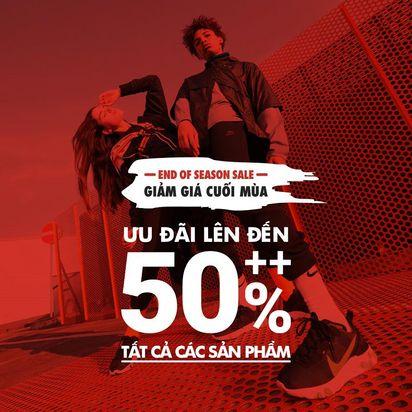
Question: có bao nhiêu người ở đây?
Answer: có hai người